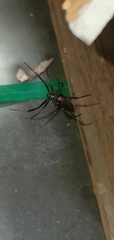
Species: Lactrodectus_hesperus